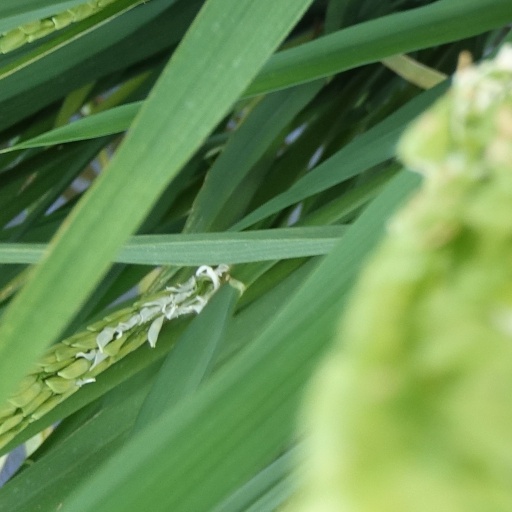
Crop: rice